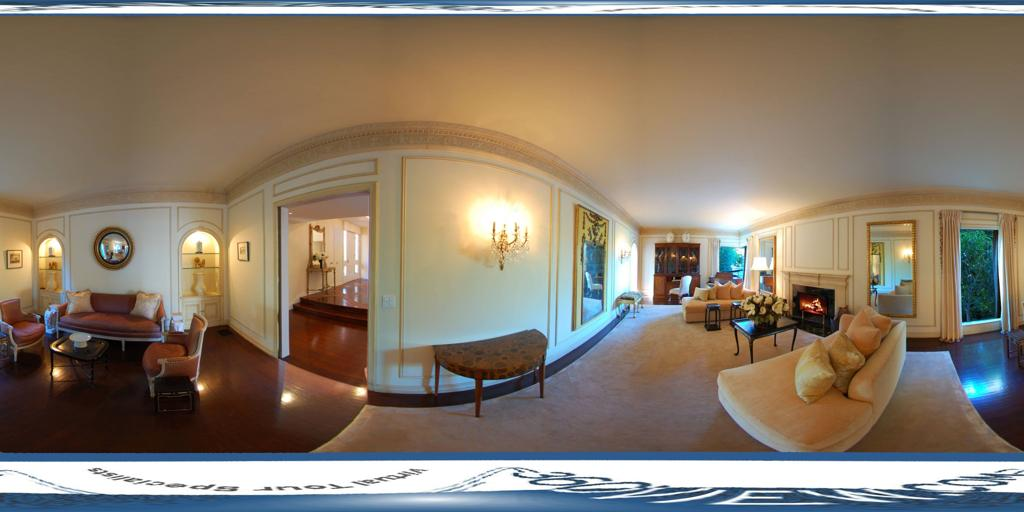
Referred object: the vase of yellow flowers between the sofa and the chair

Referred object: the curved sofa opposite the fireplace